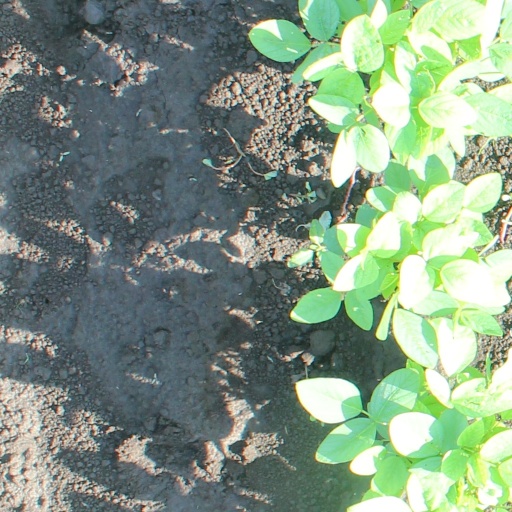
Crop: soybean